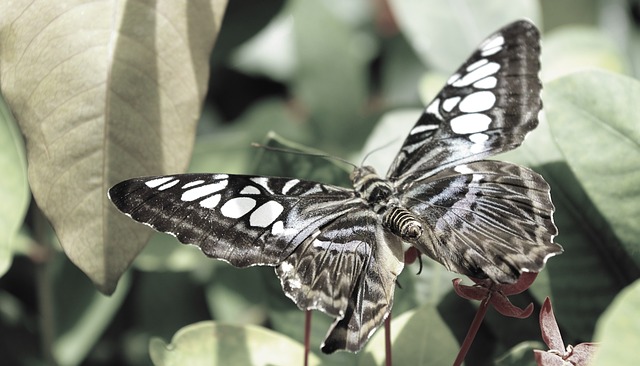
Label: butterfly